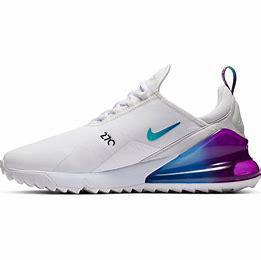
Brand: Nike
Model: Air Max 270 Go